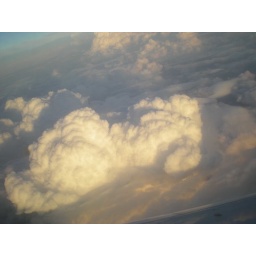
clouds above the sky 4